Kababish tribe

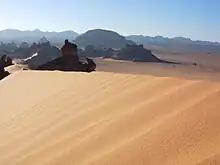
The Libyan Desert, a common migration route for Kababish and camels

From a young age children start to work at herding camels for water and feeding. What makes the Kababish stand out from other nomads is that the tribe does not all move together, often the women will stay at their camps or "dikkas" while the men move north towards the Libyan Desert.